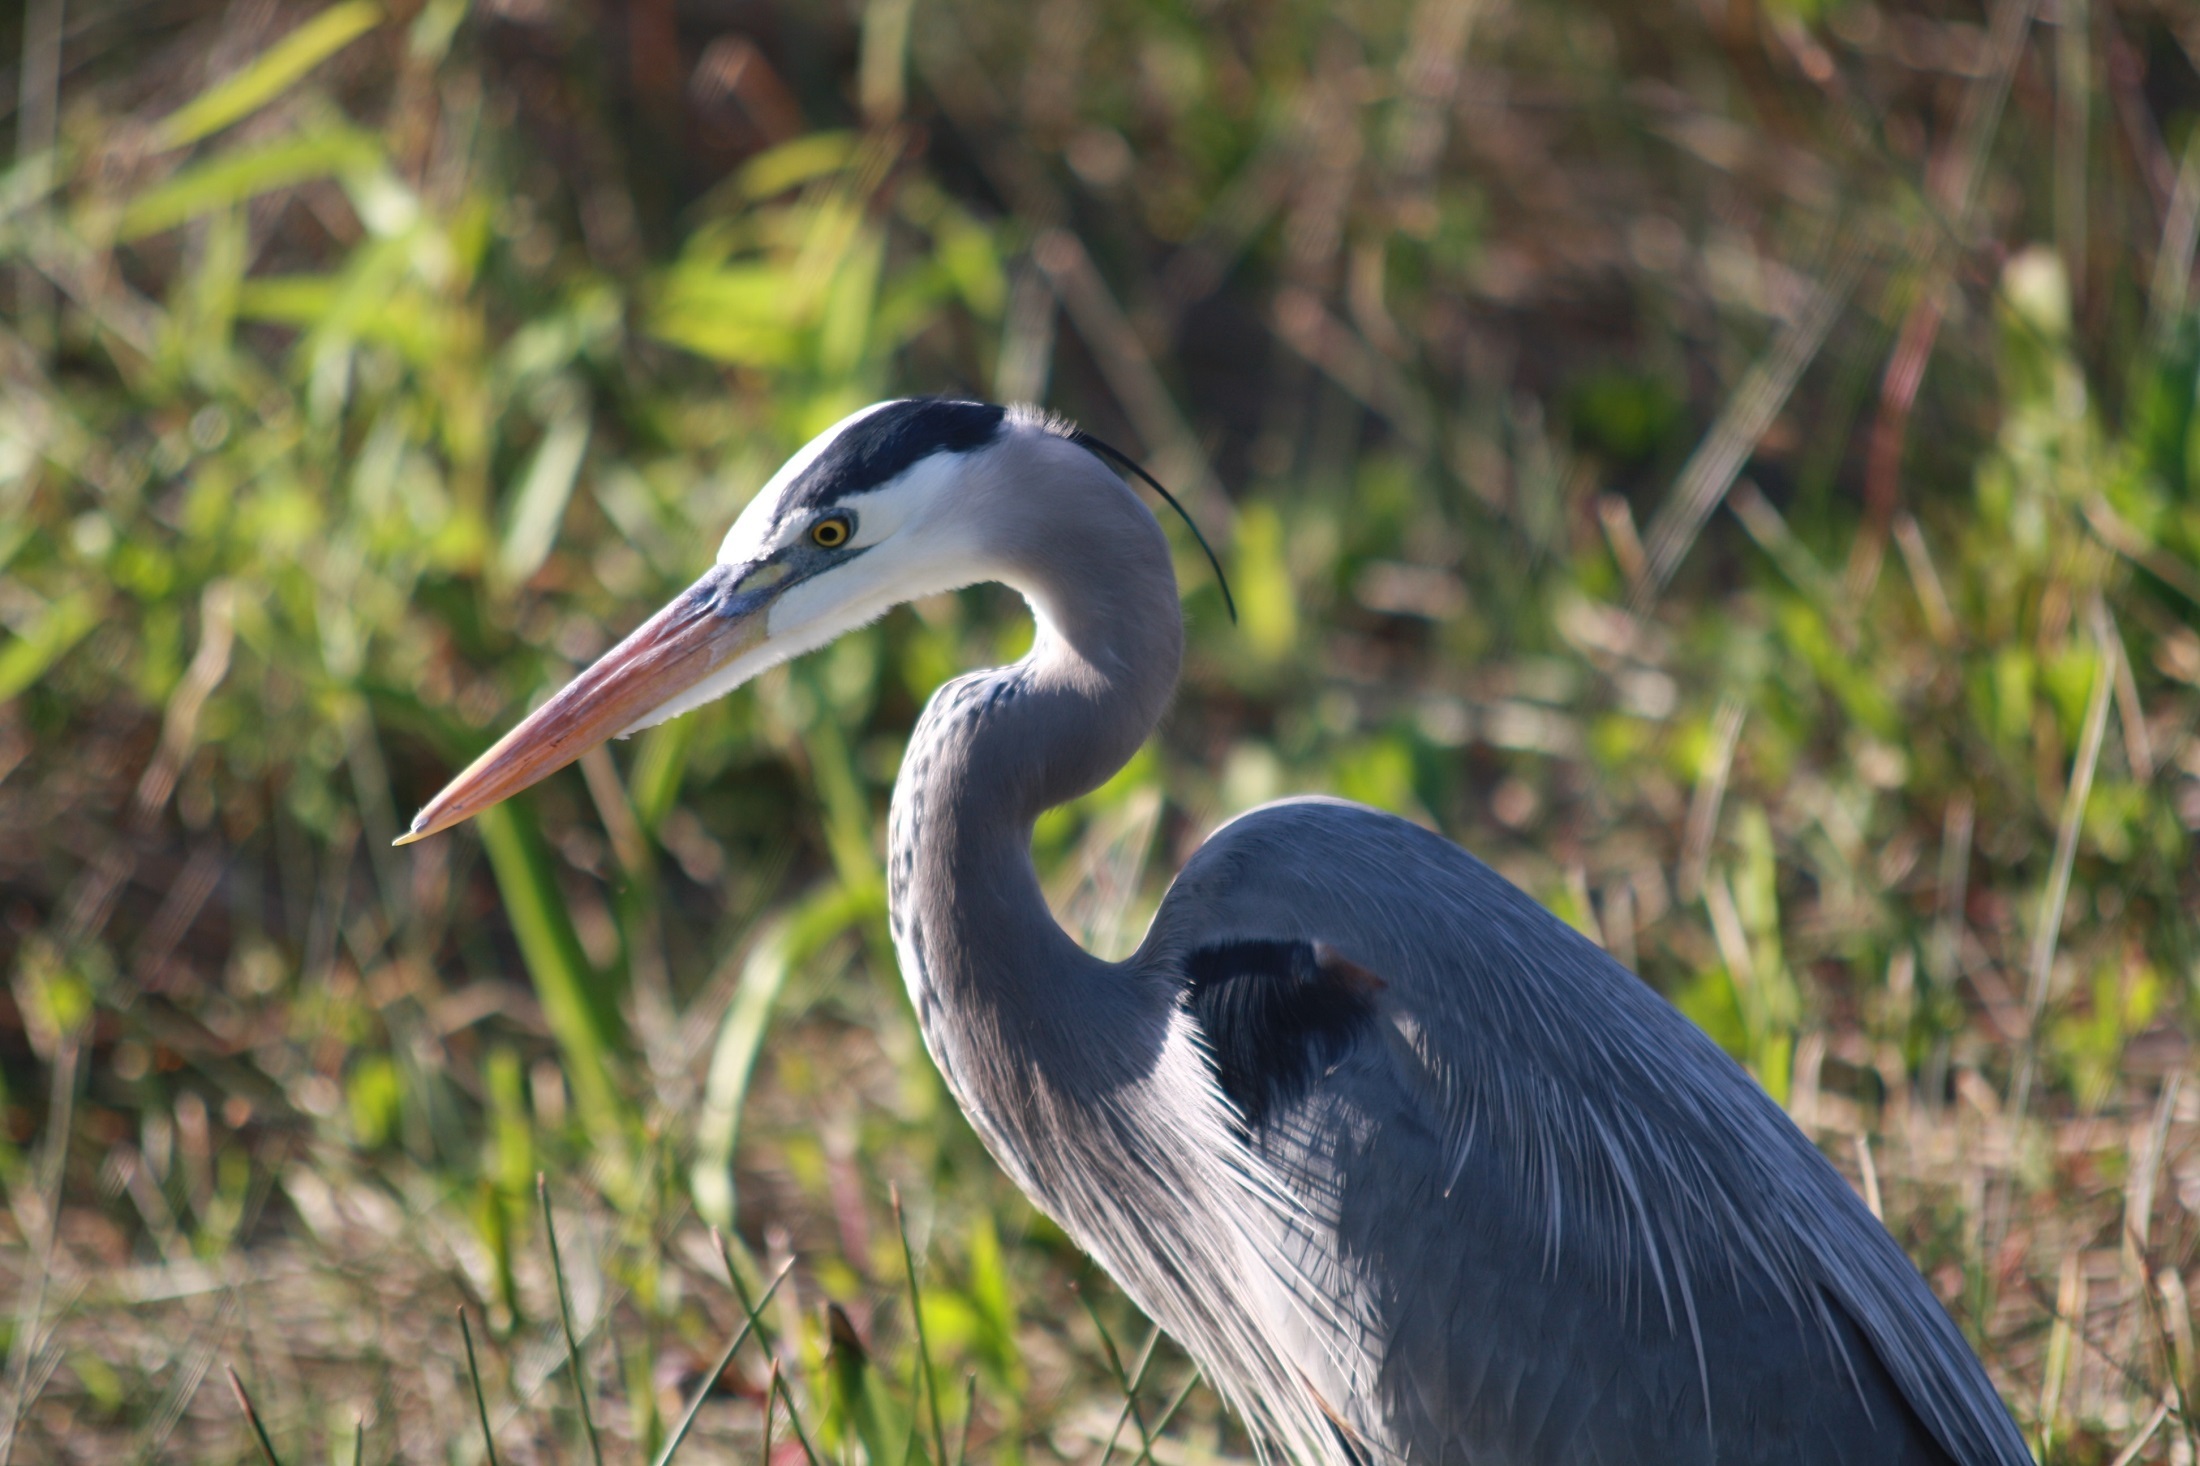
nature, bird, profile, looking, wildlife, wild, standing, portrait, beak, aquatic, predator, fauna, close up, vegetation, wetland, vertebrate, bill, heron, pelecaniformes, wader, great blue heron, little blue heron